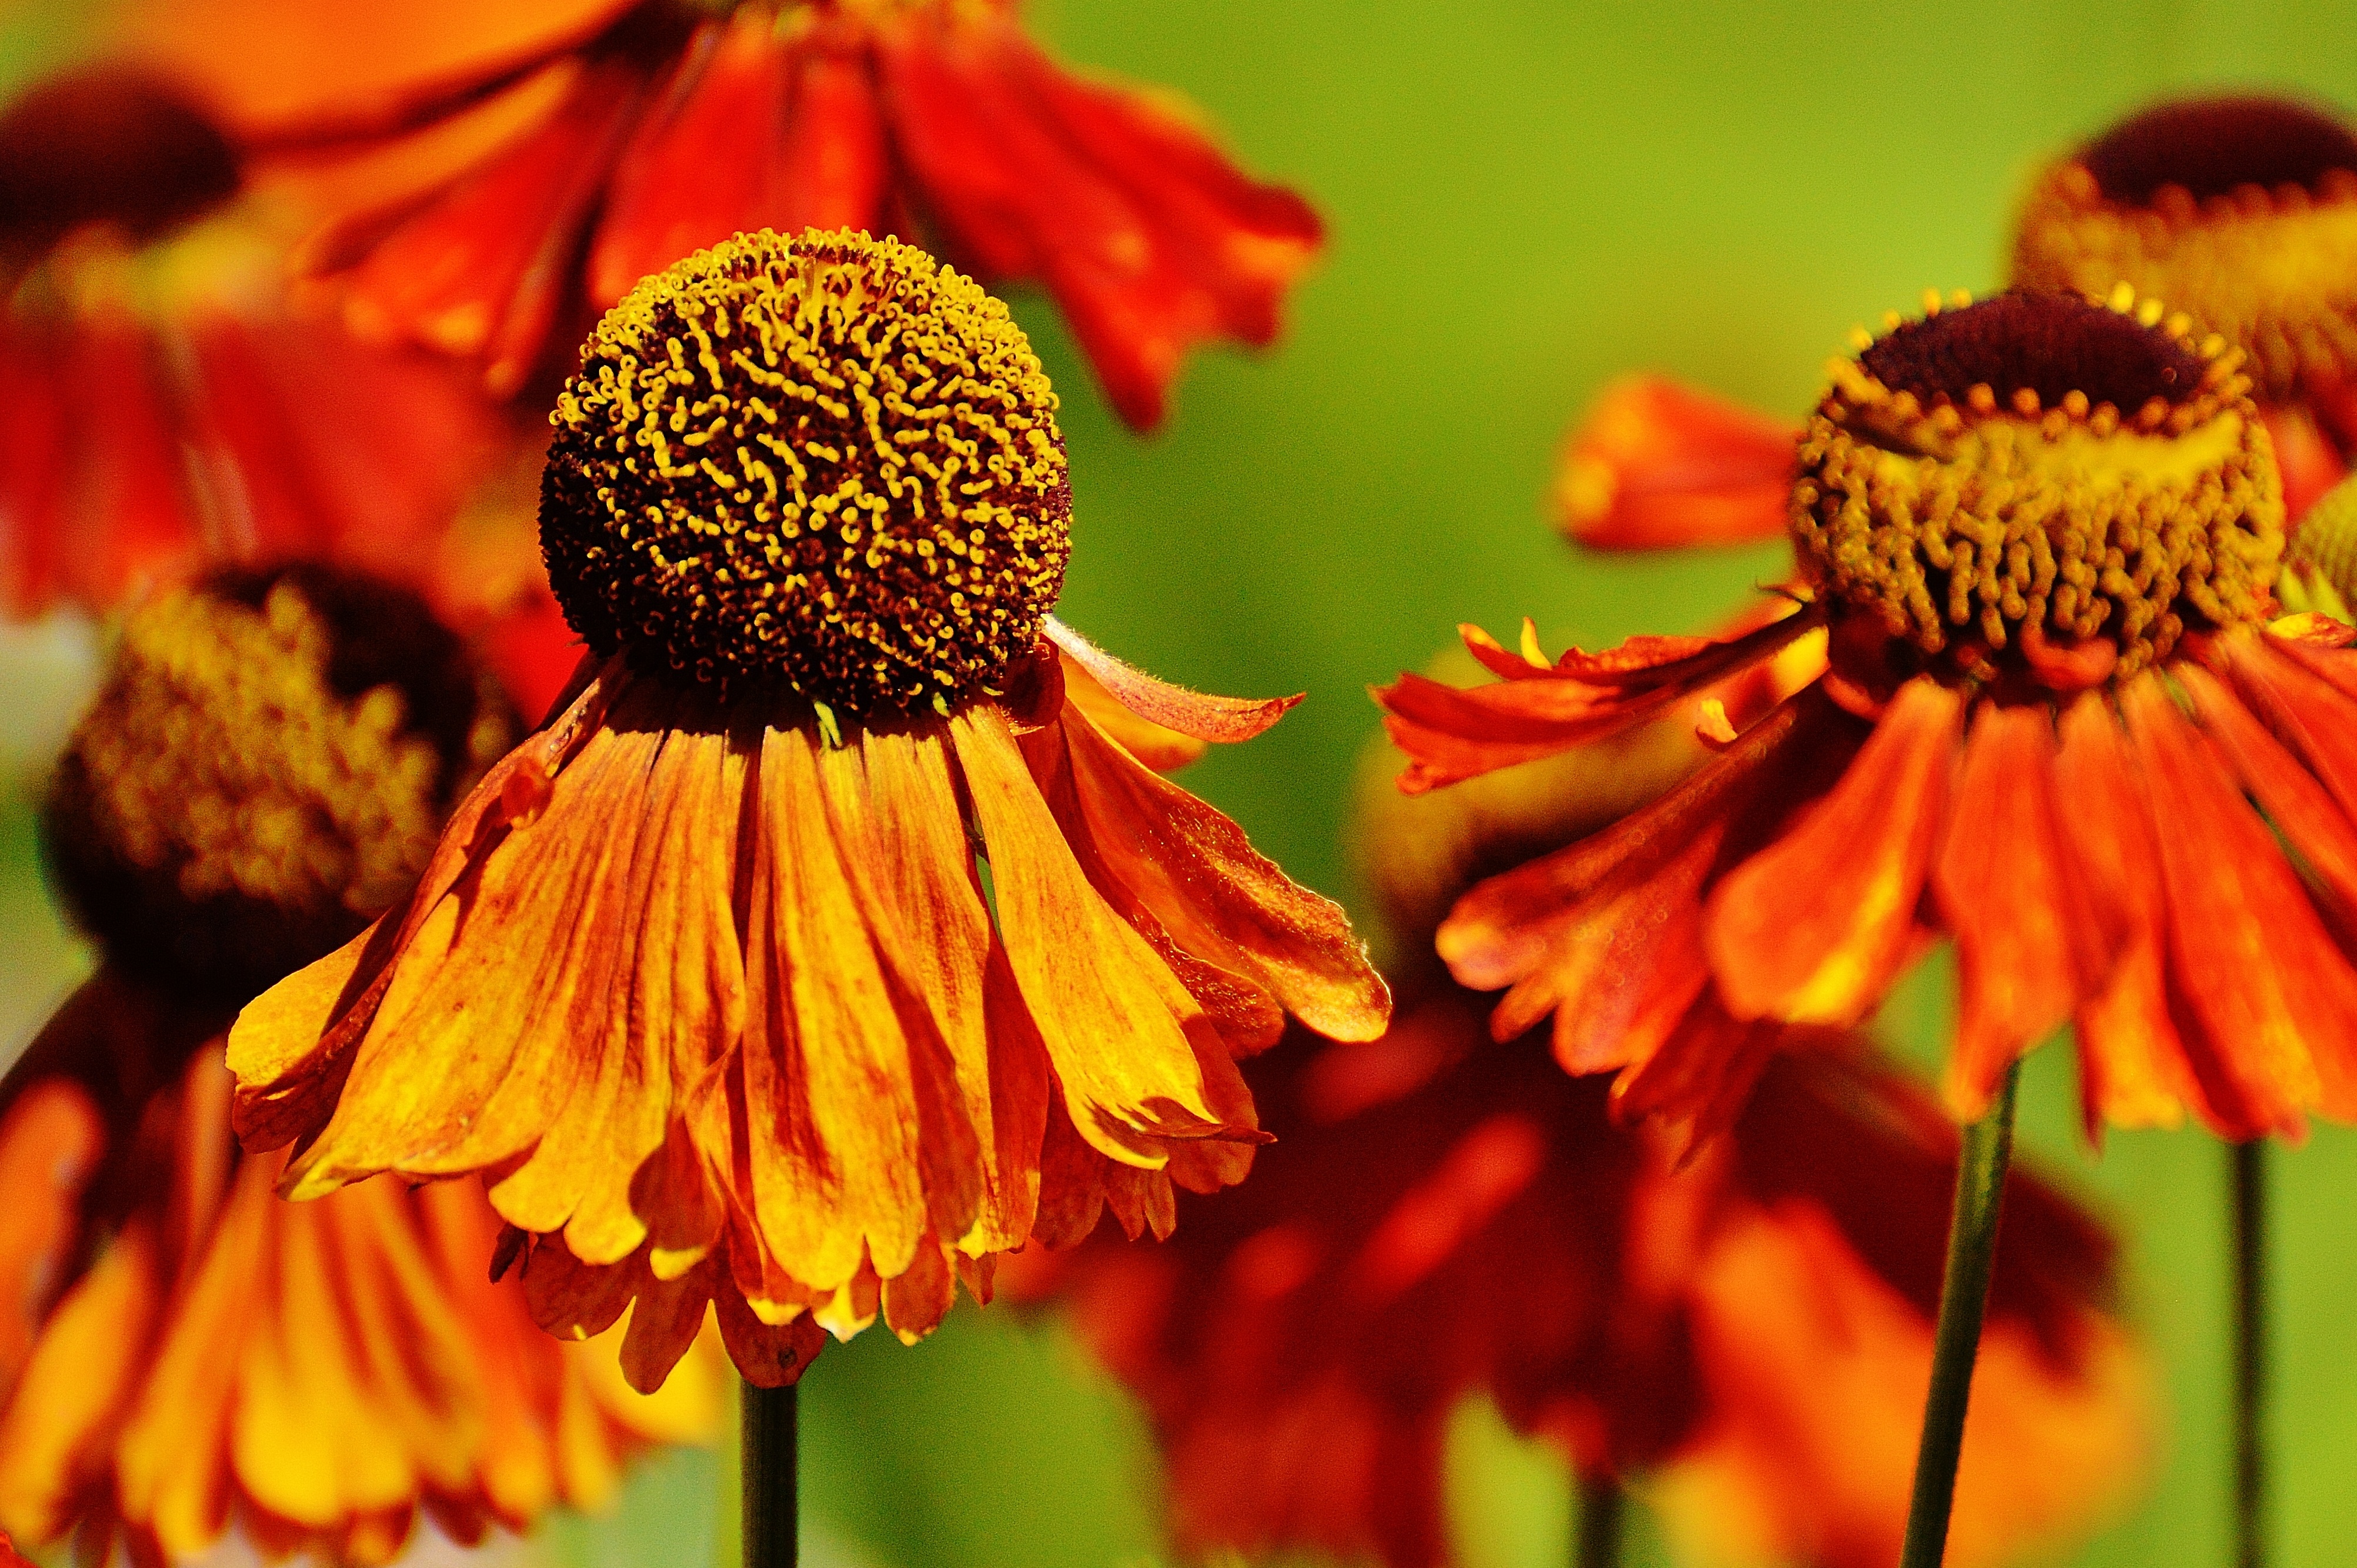
nature, plant, flower, petal, summer, orange, pollen, red, herb, autumn, botany, yellow, flora, wildflower, close up, sun hat, coneflower, nectar, macro photography, flowering plant, daisy family, echinacea purpurea, annual plant, plant stem, land plant